Waldemar Young

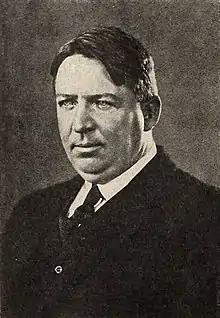
Young in "Exhibitors Trade Review", January 1924

Waldemar Young (July 1, 1878 – August 30, 1938) was an American screenwriter. He wrote for more than 80 films between 1917 and 1938.